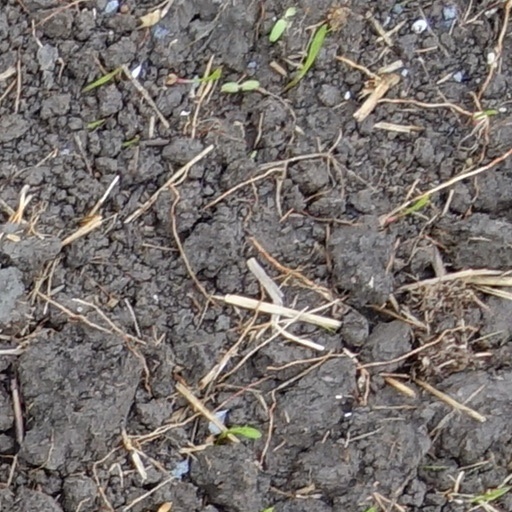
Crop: wheat